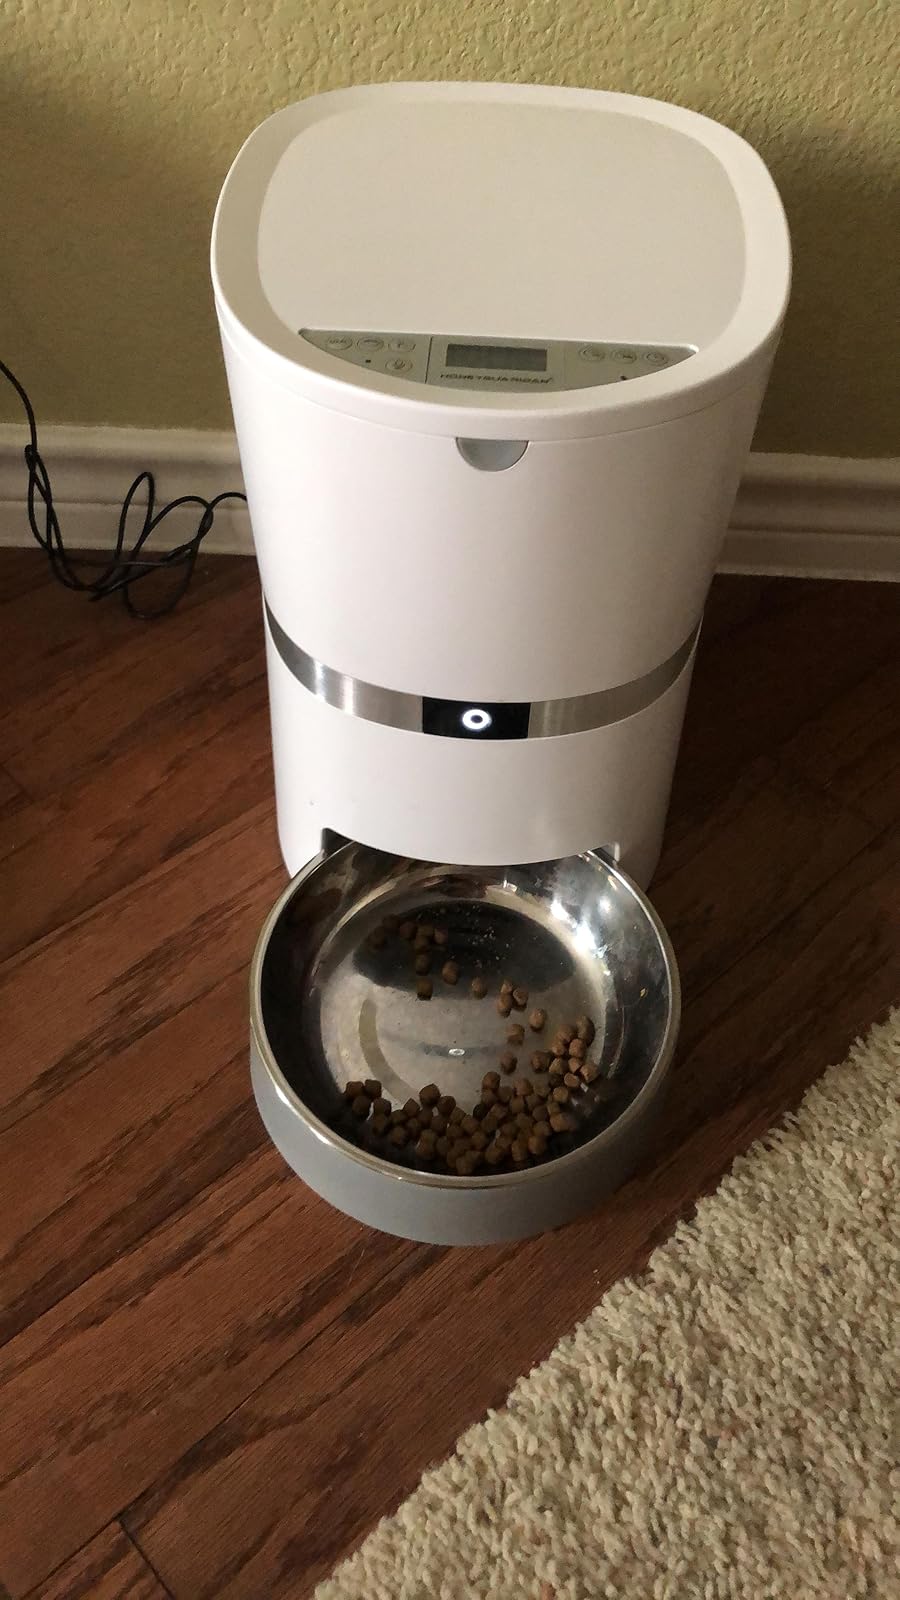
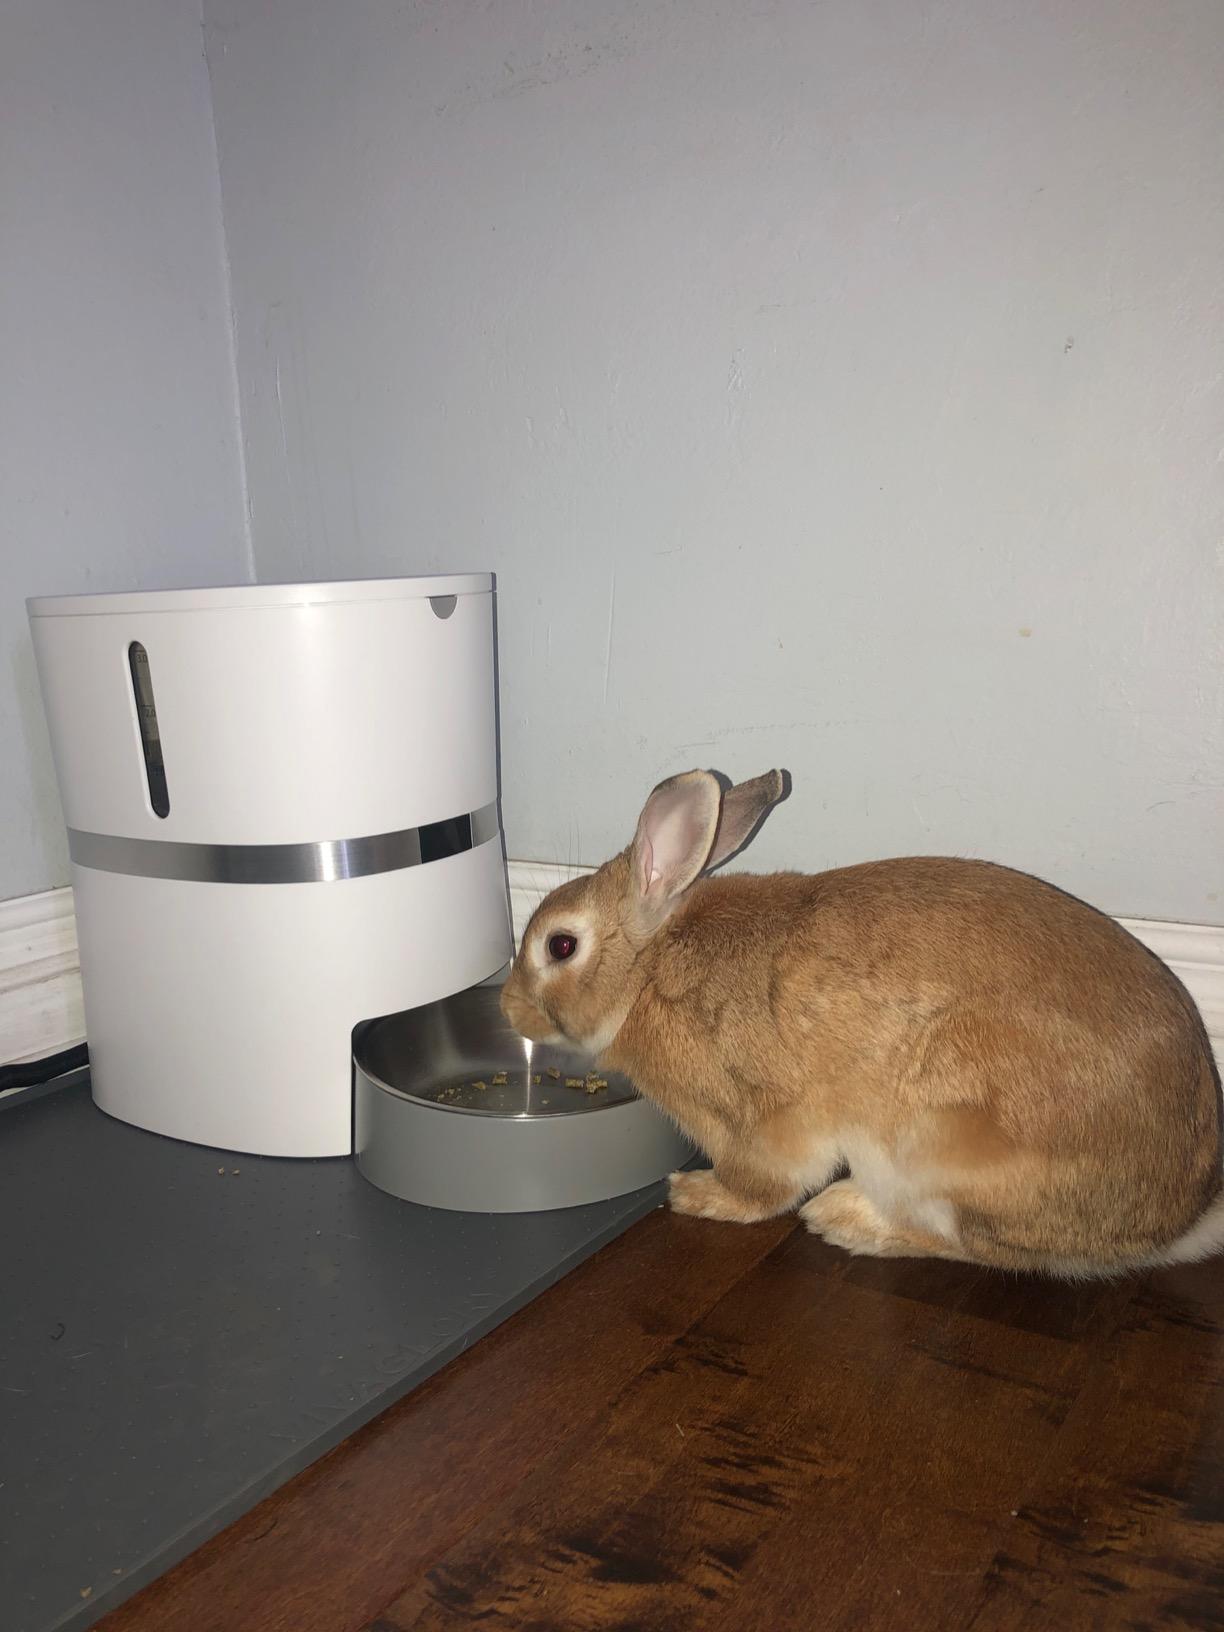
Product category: items_feeder
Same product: yes